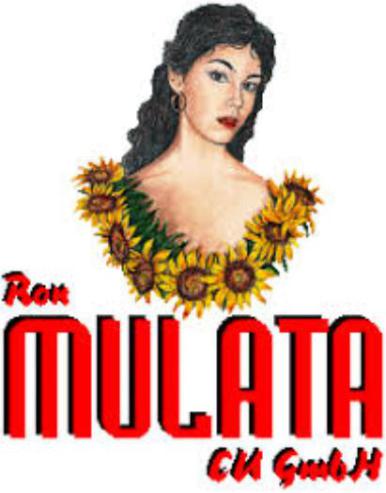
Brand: mulata
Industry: Food